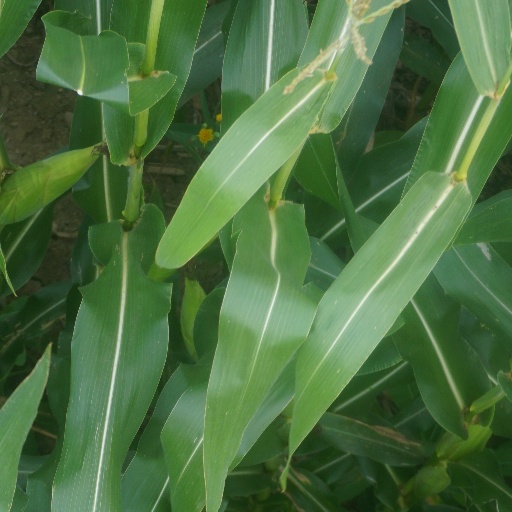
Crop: maize; corn